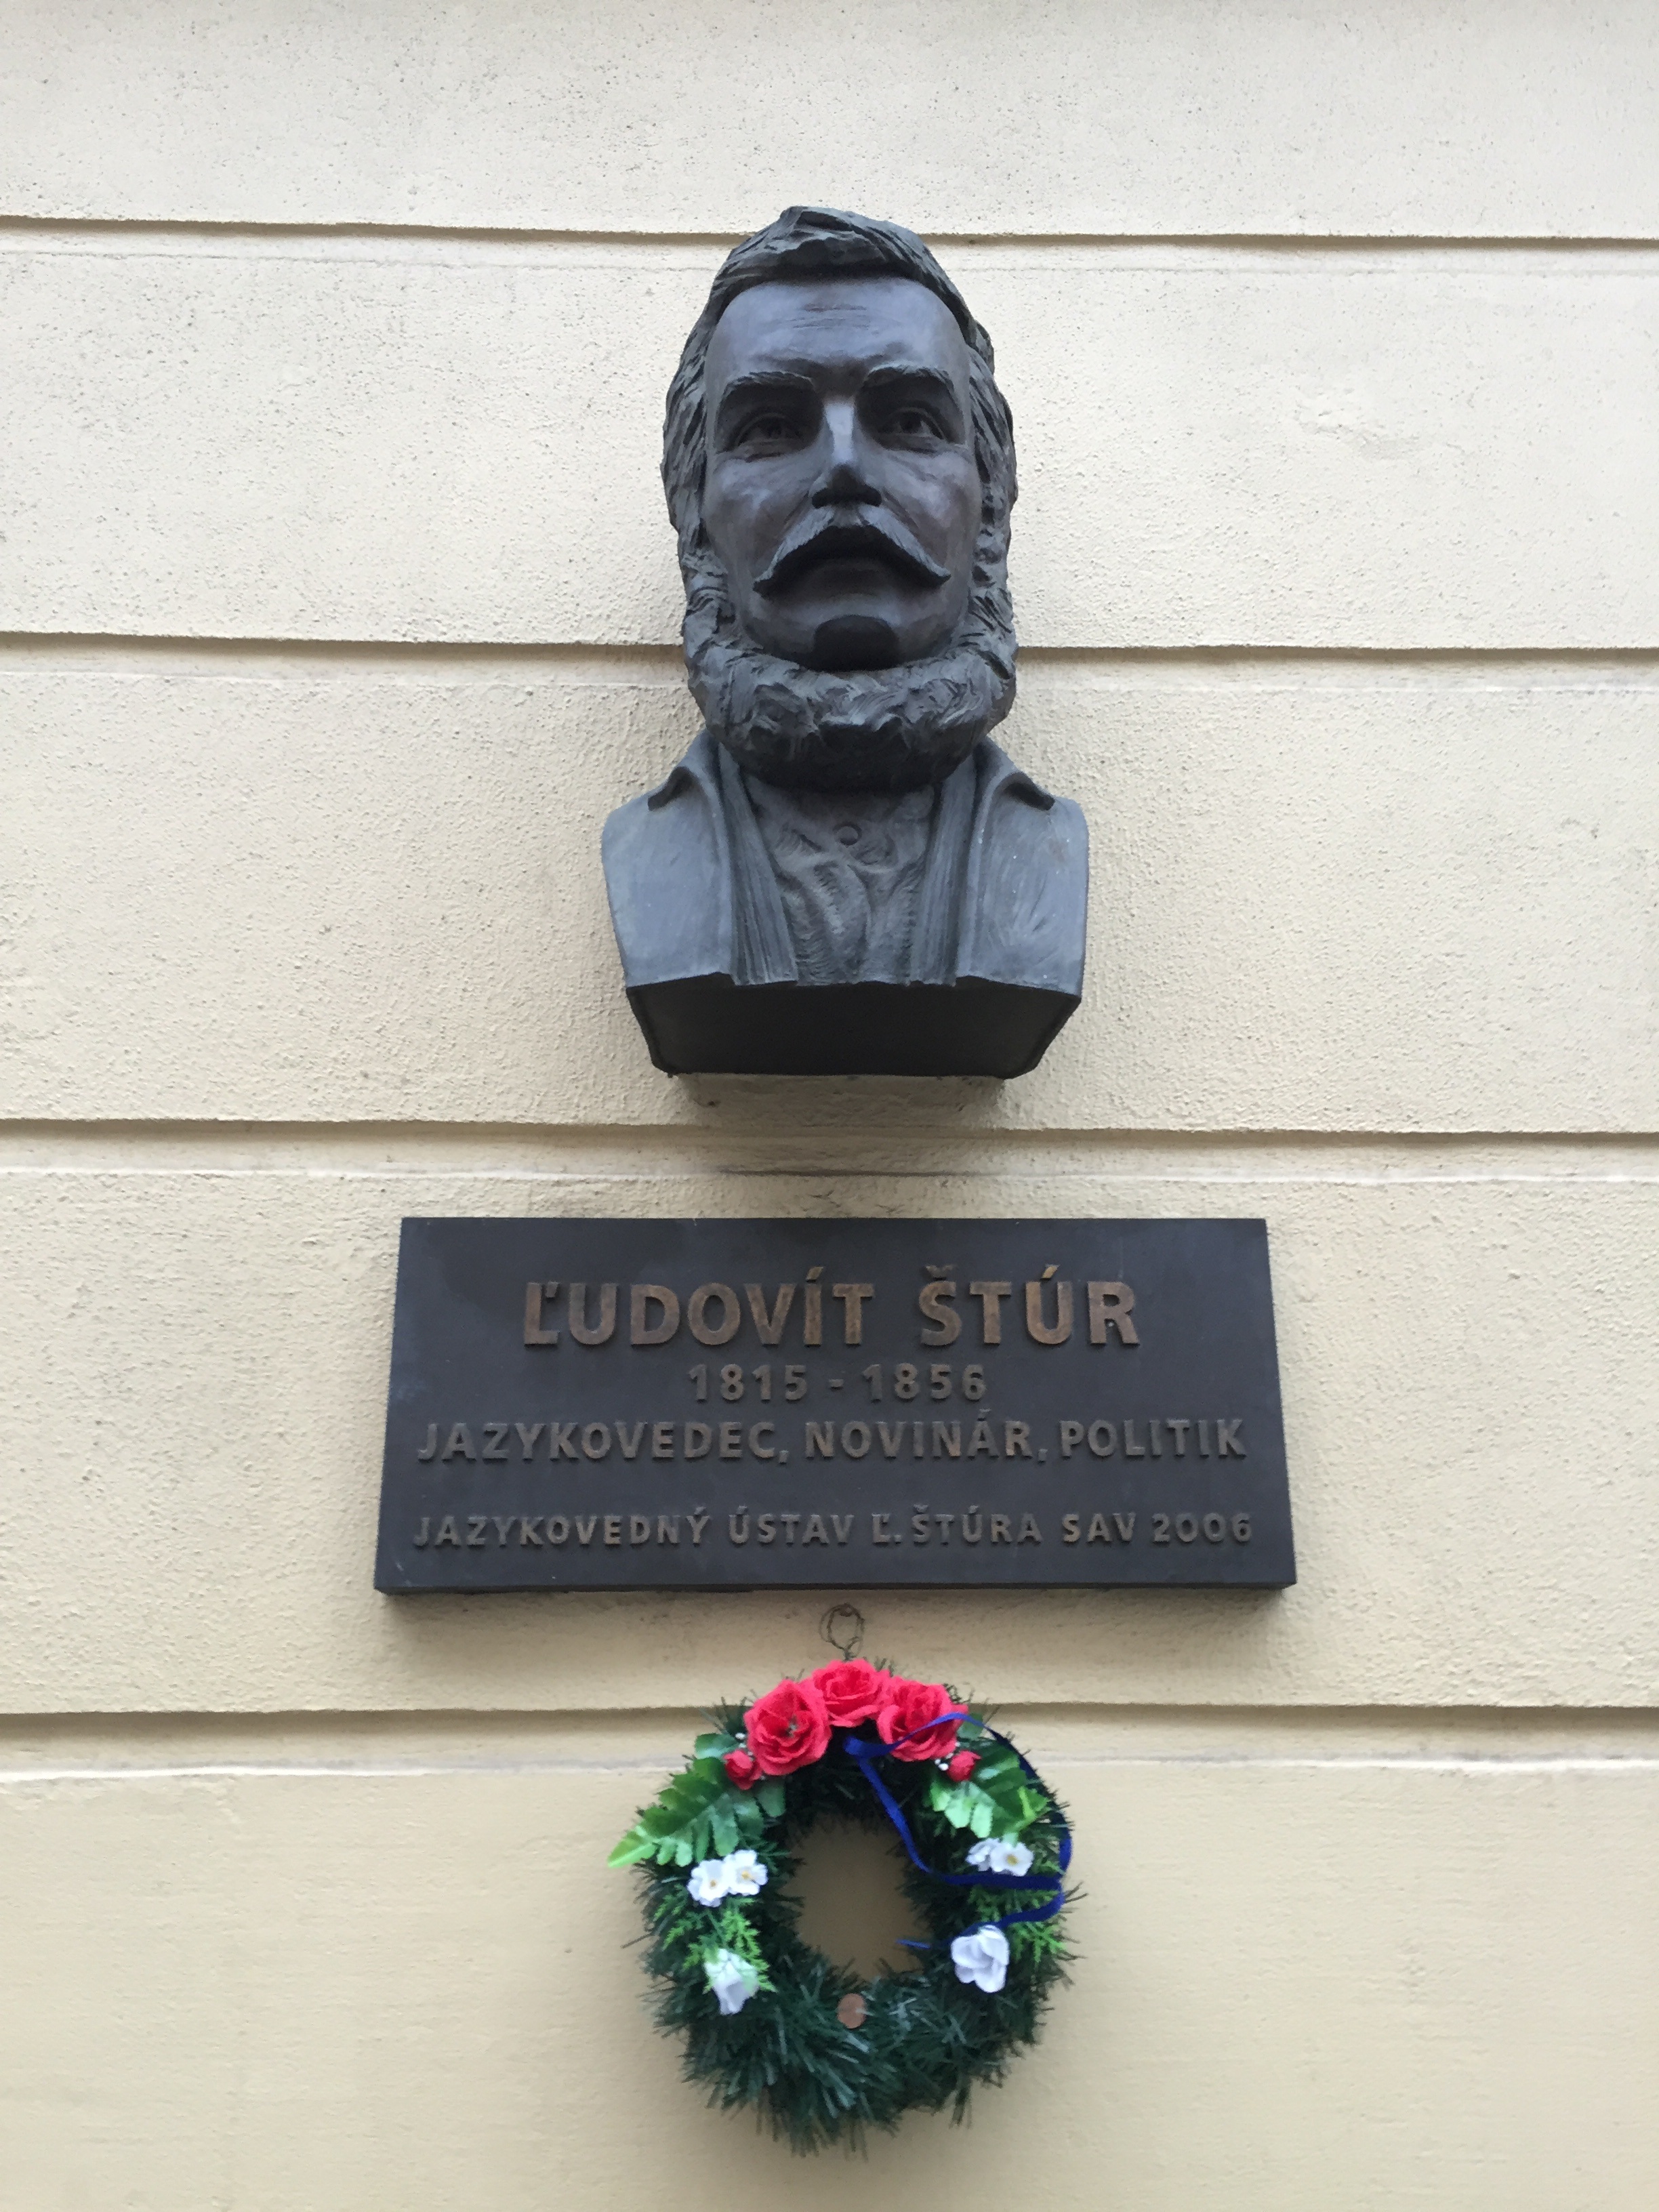
statue, blue, black, art, bust, bratislava, slovakia, historical person, ludovit stur, diplomat